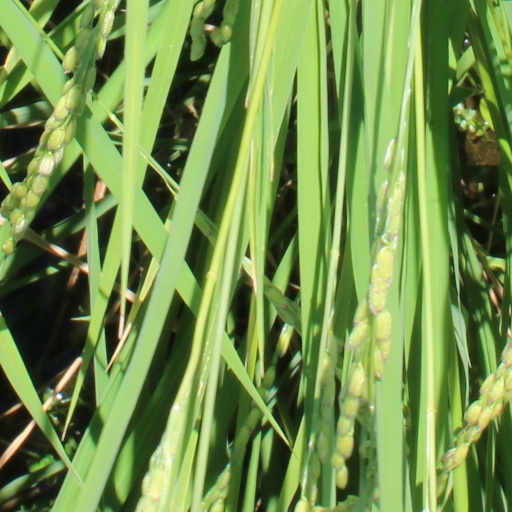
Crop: rice